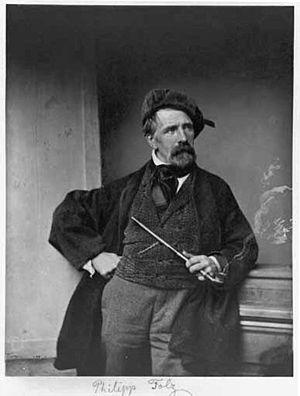
Philipp Foltz, photographié par Franz Hanfstaengl
Philipp von Foltz est un peintre allemand.